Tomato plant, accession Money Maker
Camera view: vertical (180 deg); turntable rotation: 90 degrees
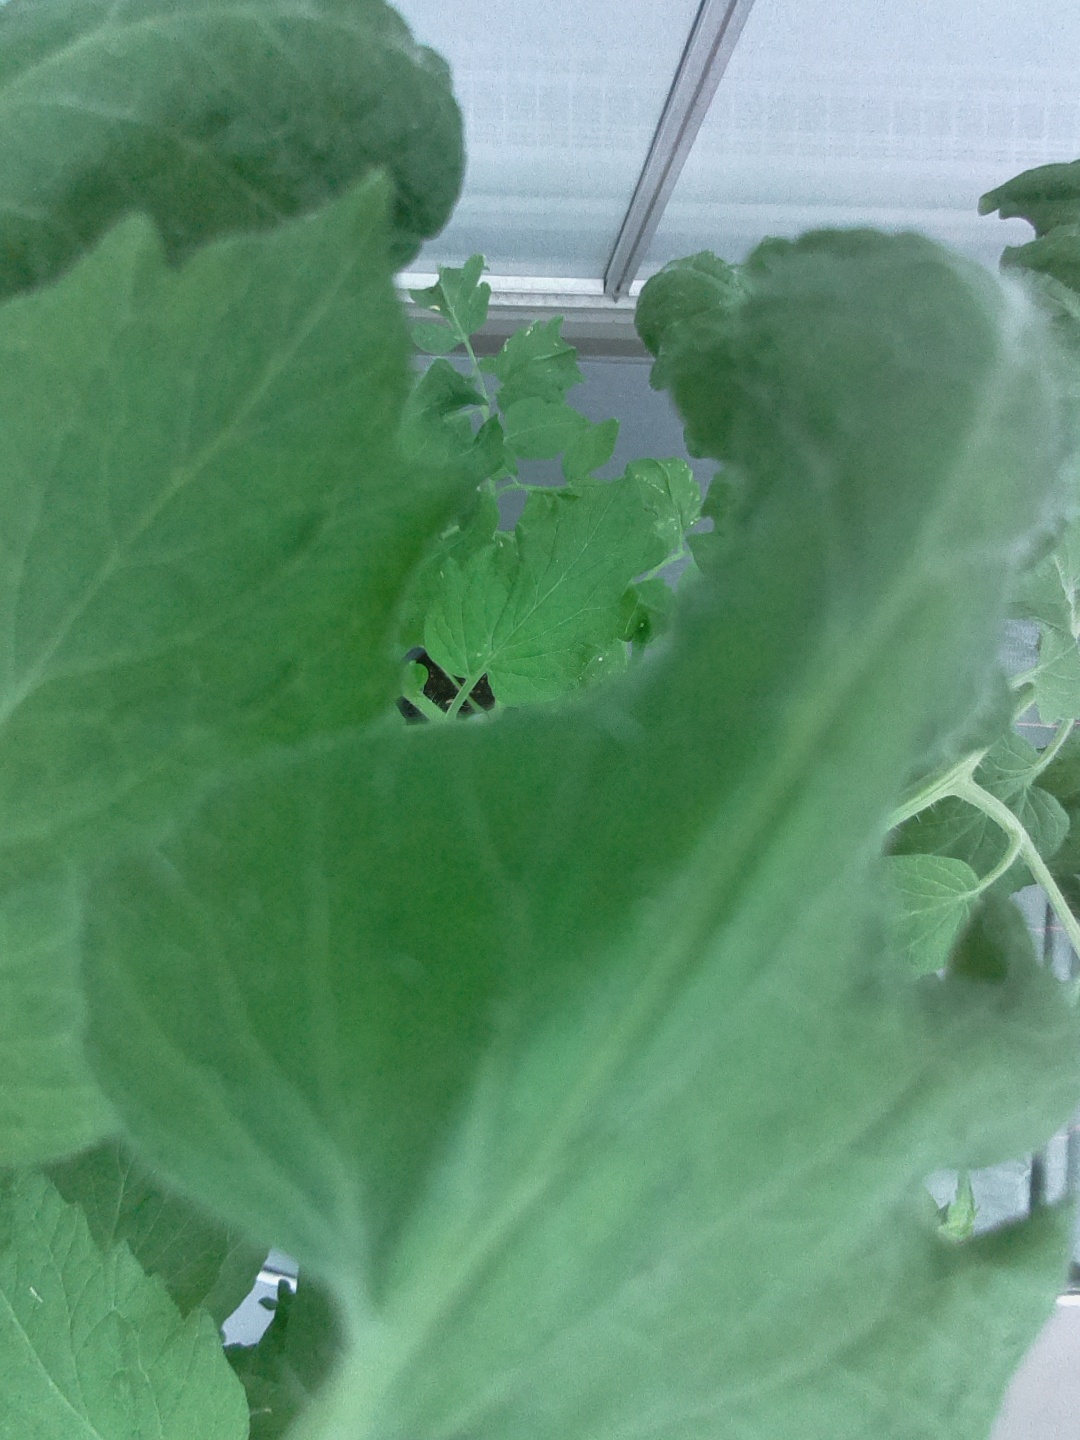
BBCH growth stage 70: Fruits at the main stem or branches visibles